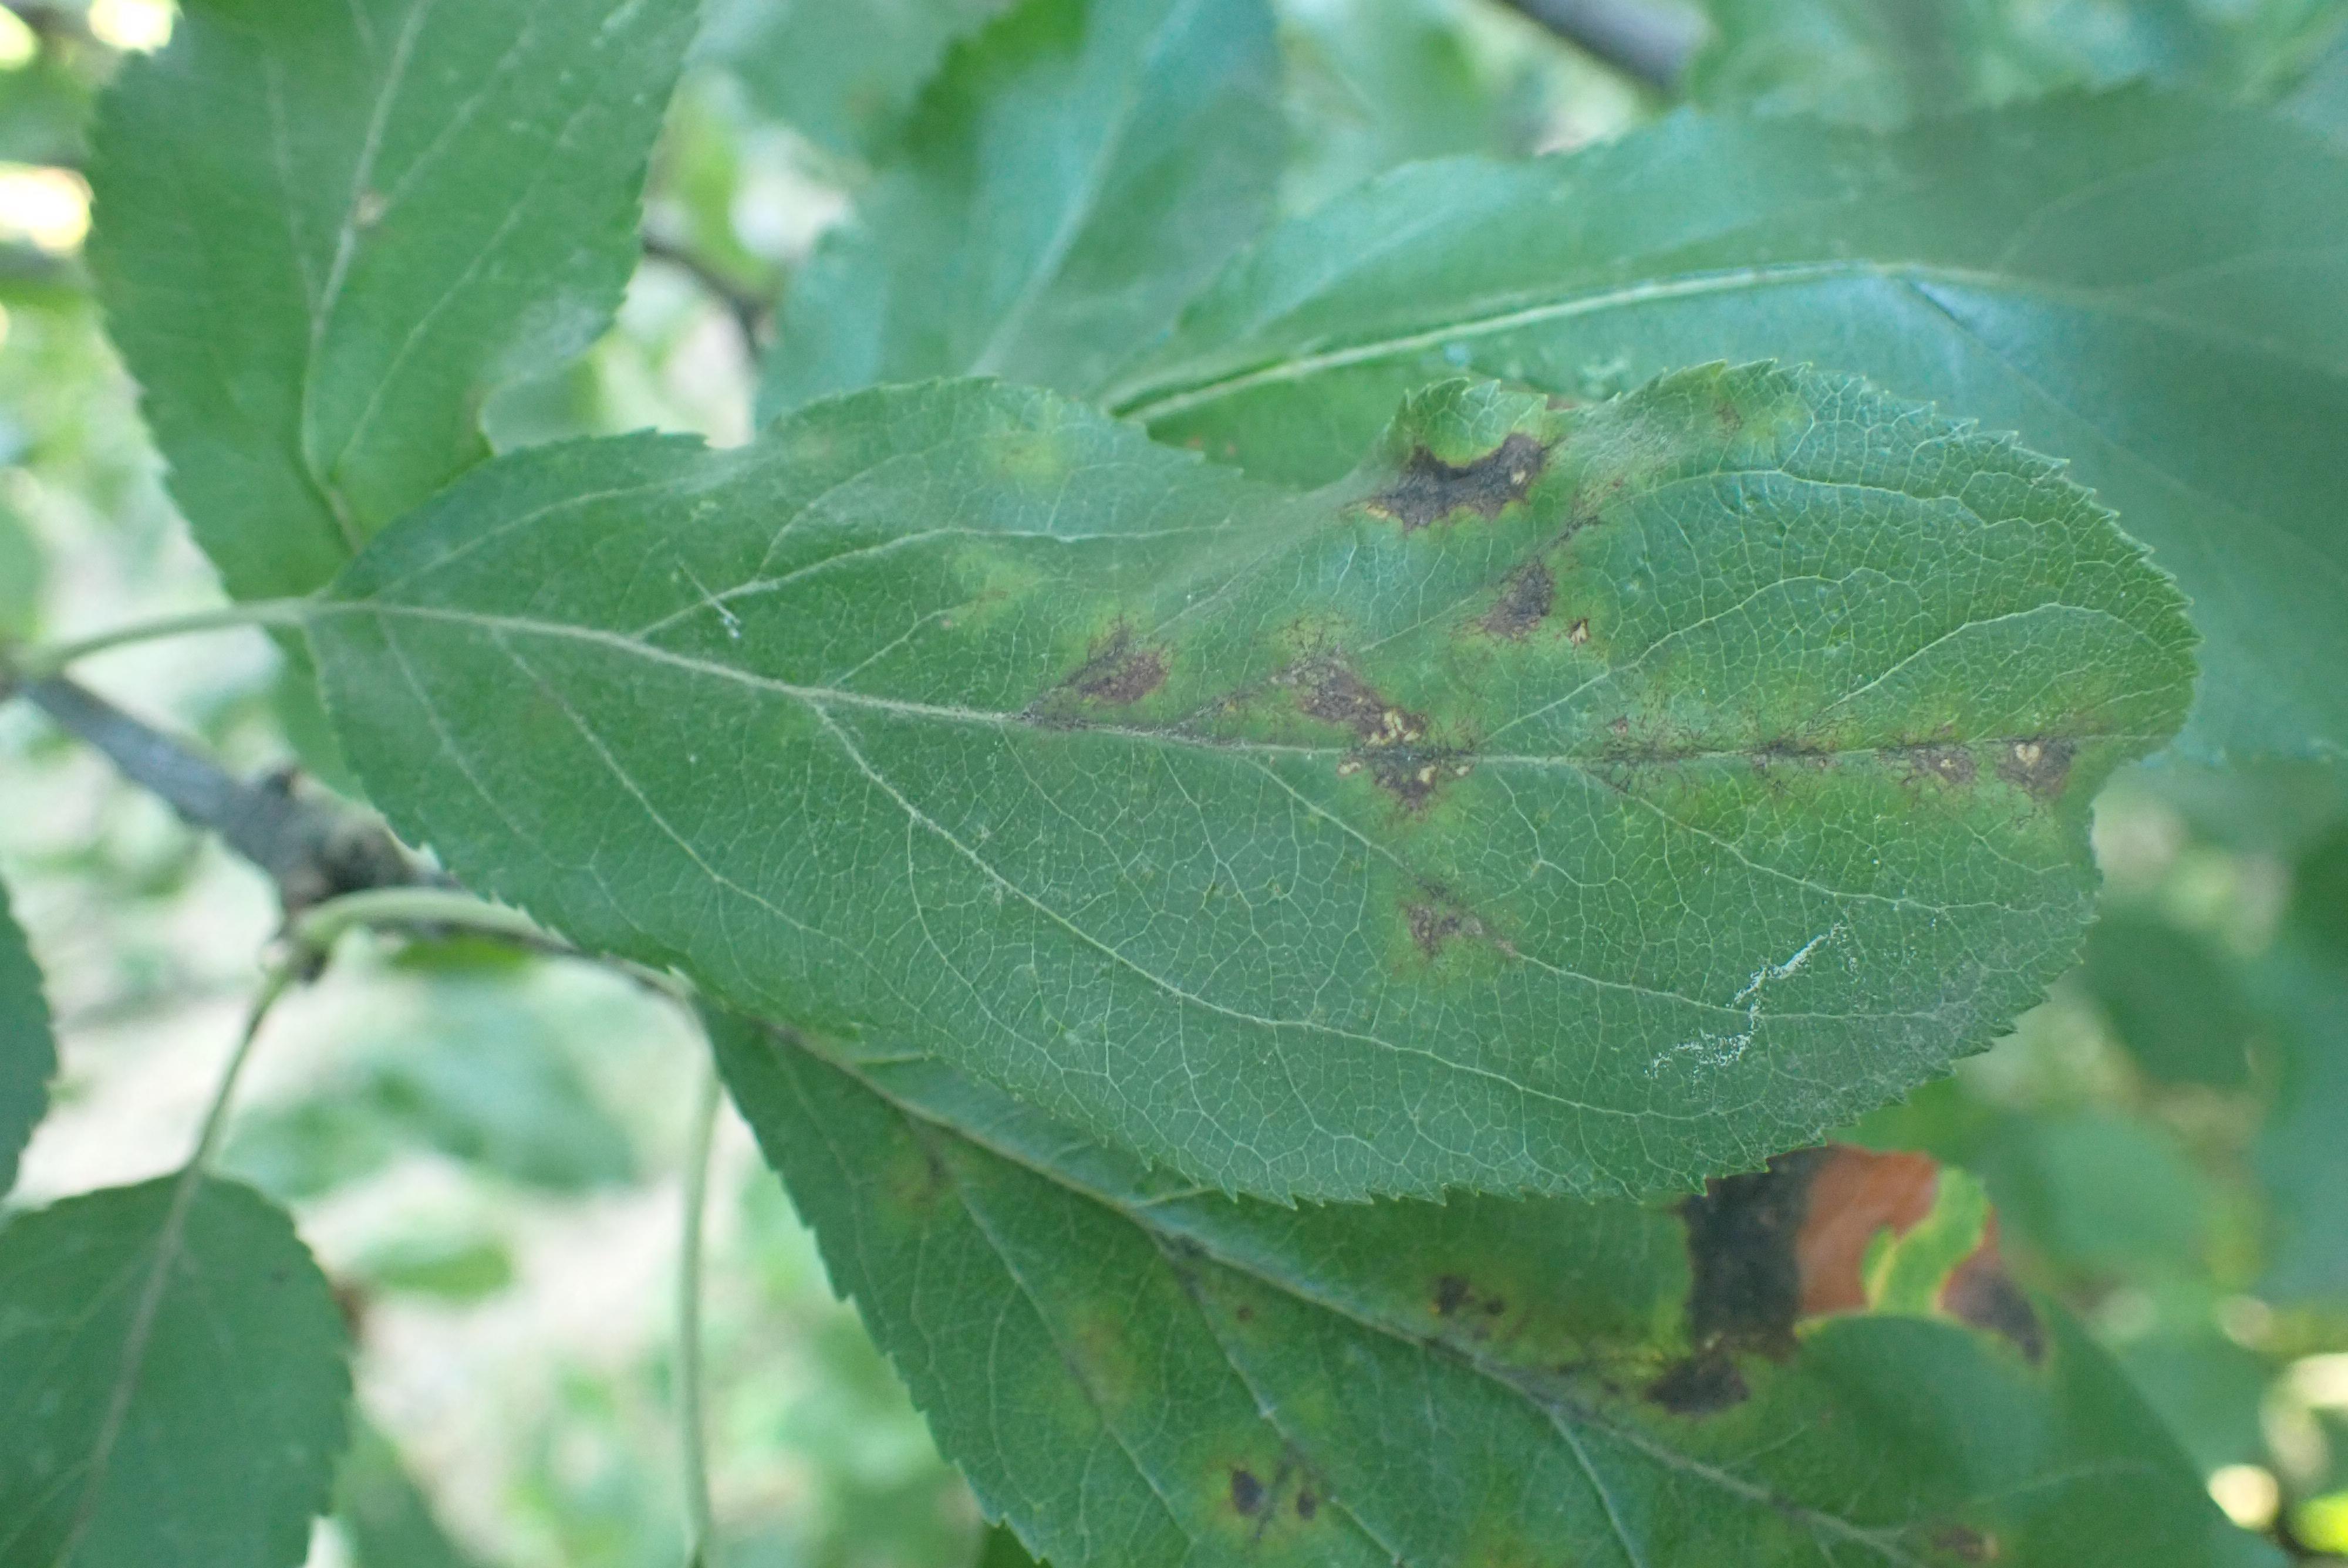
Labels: scab